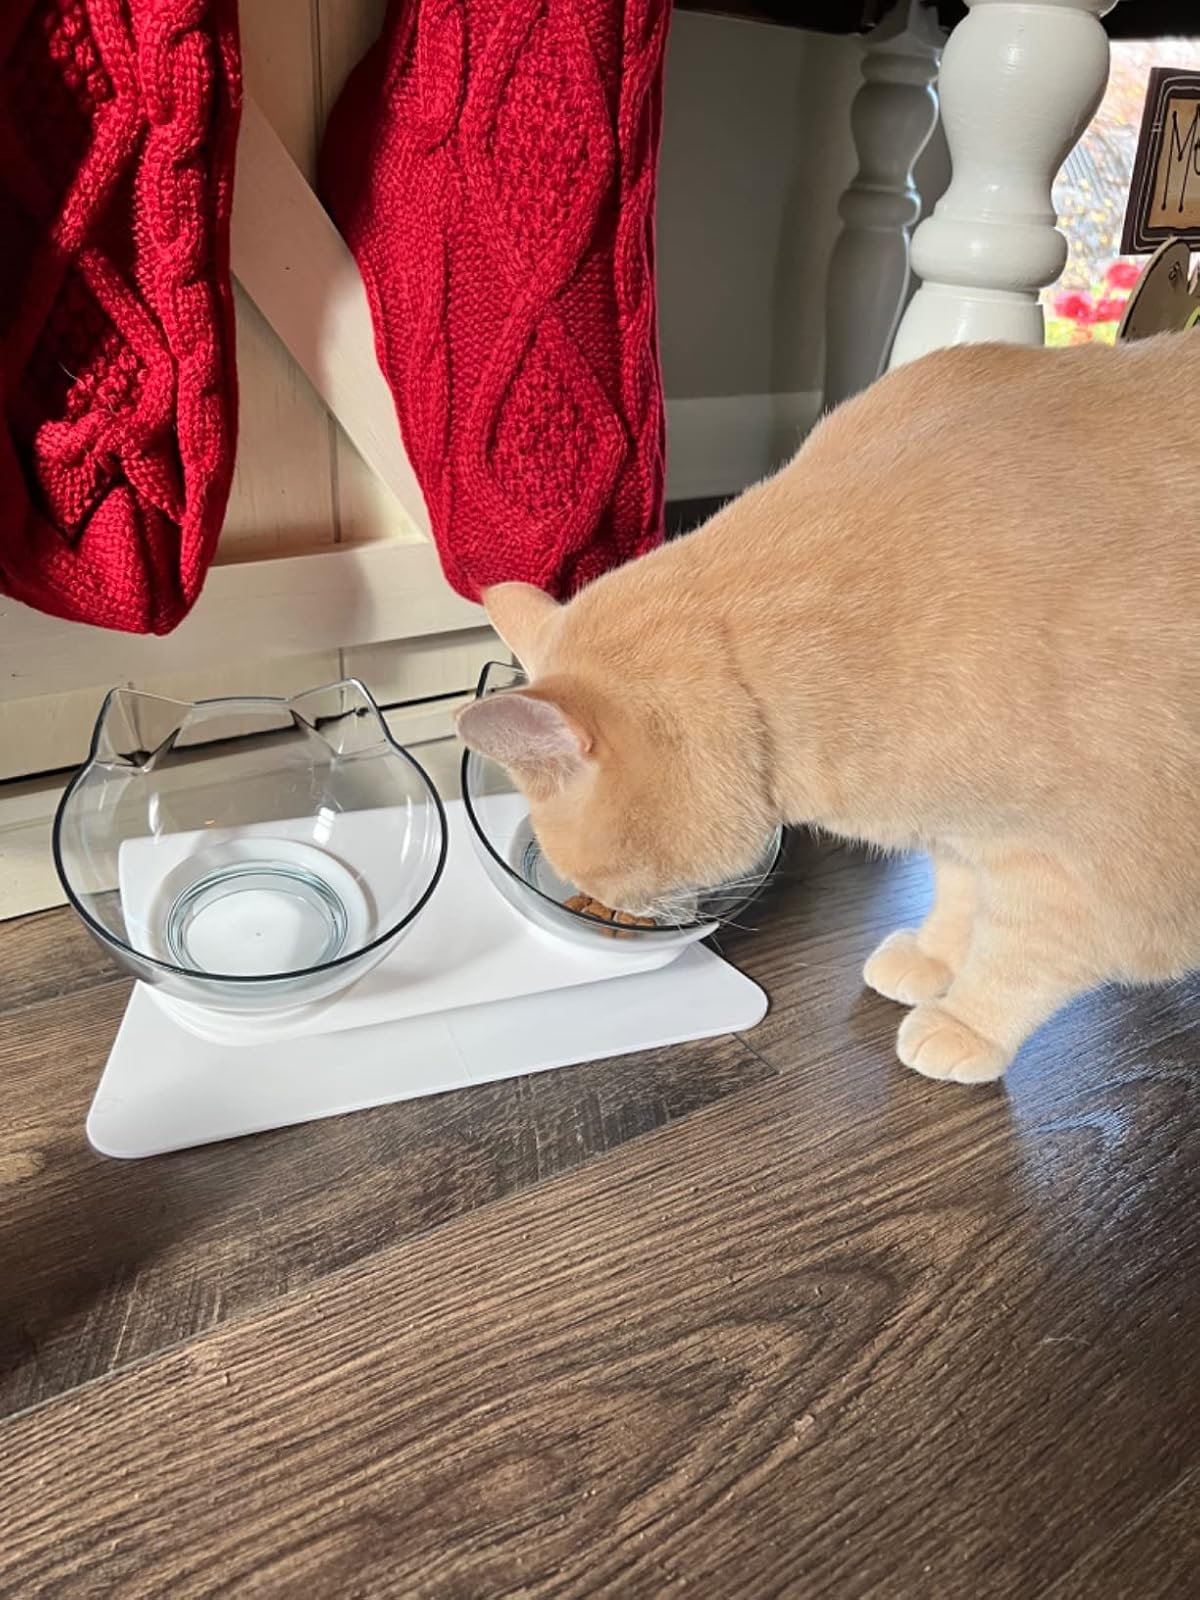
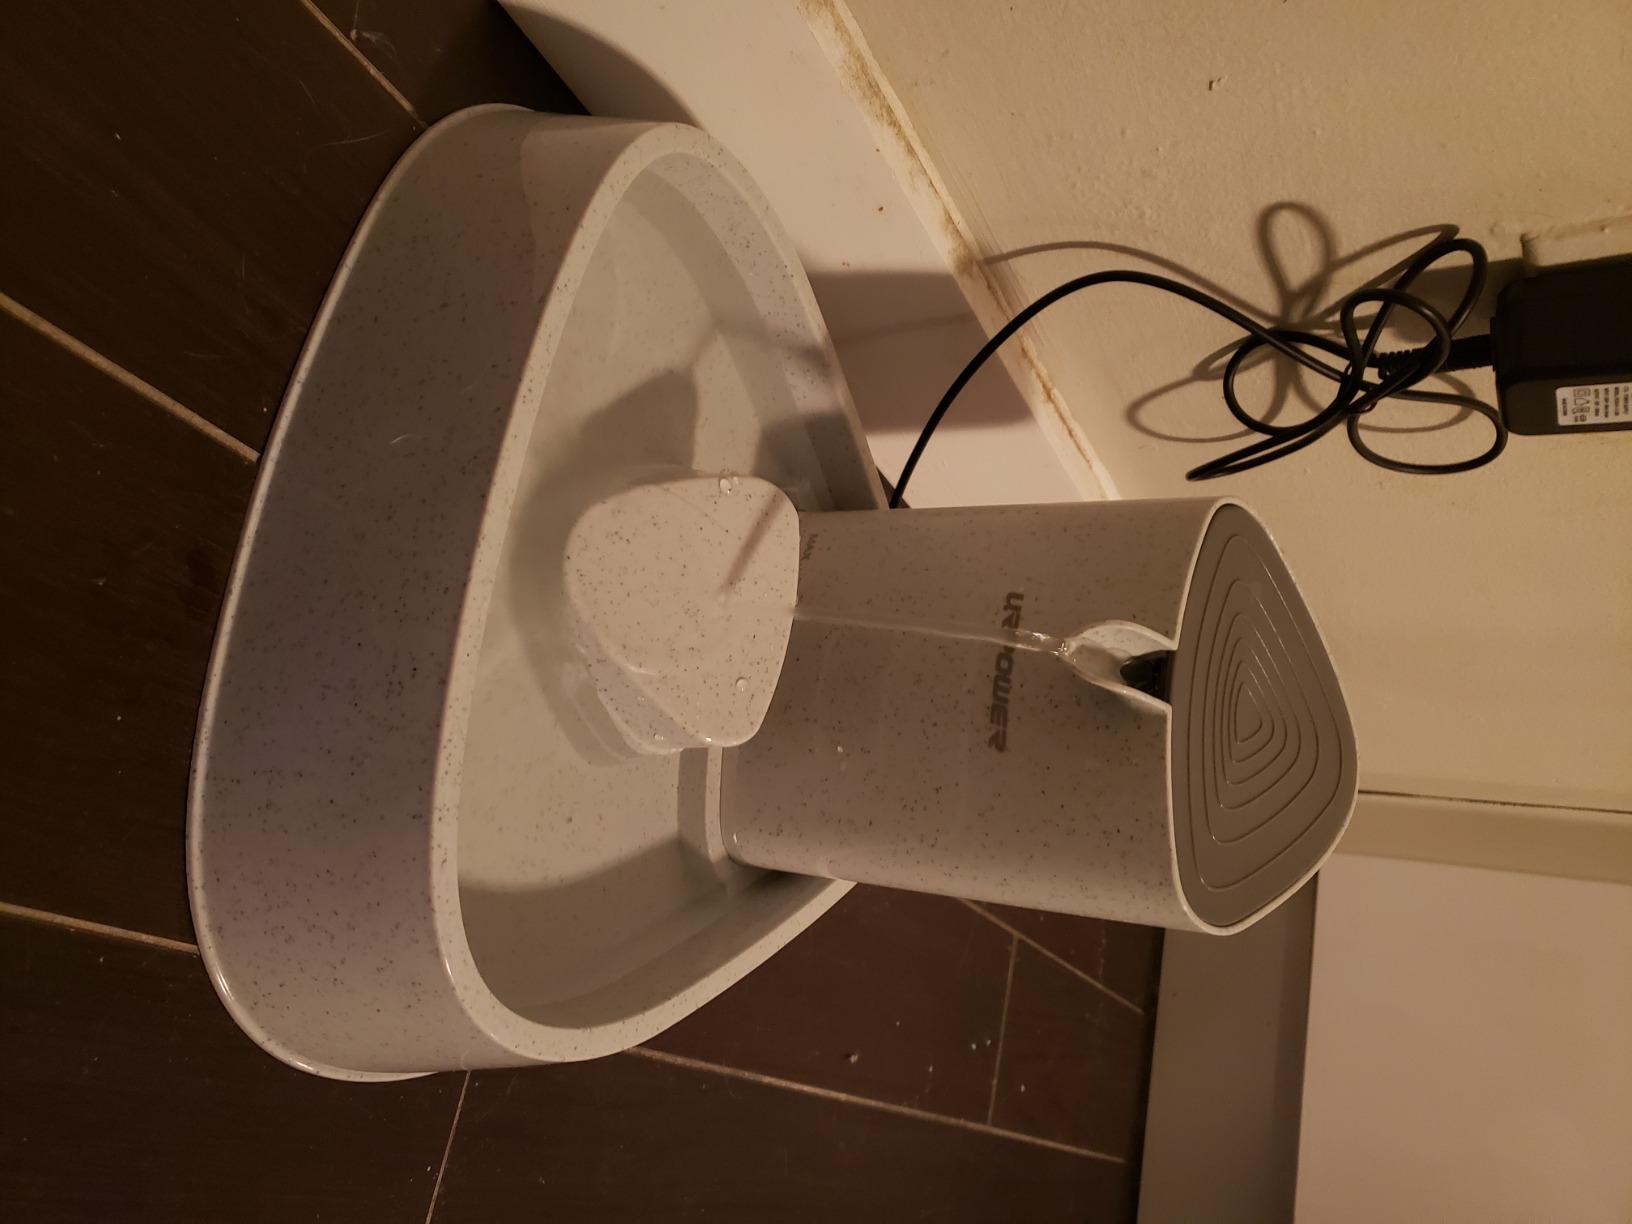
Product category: items_bowl
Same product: no